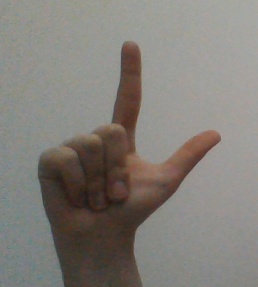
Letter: laam